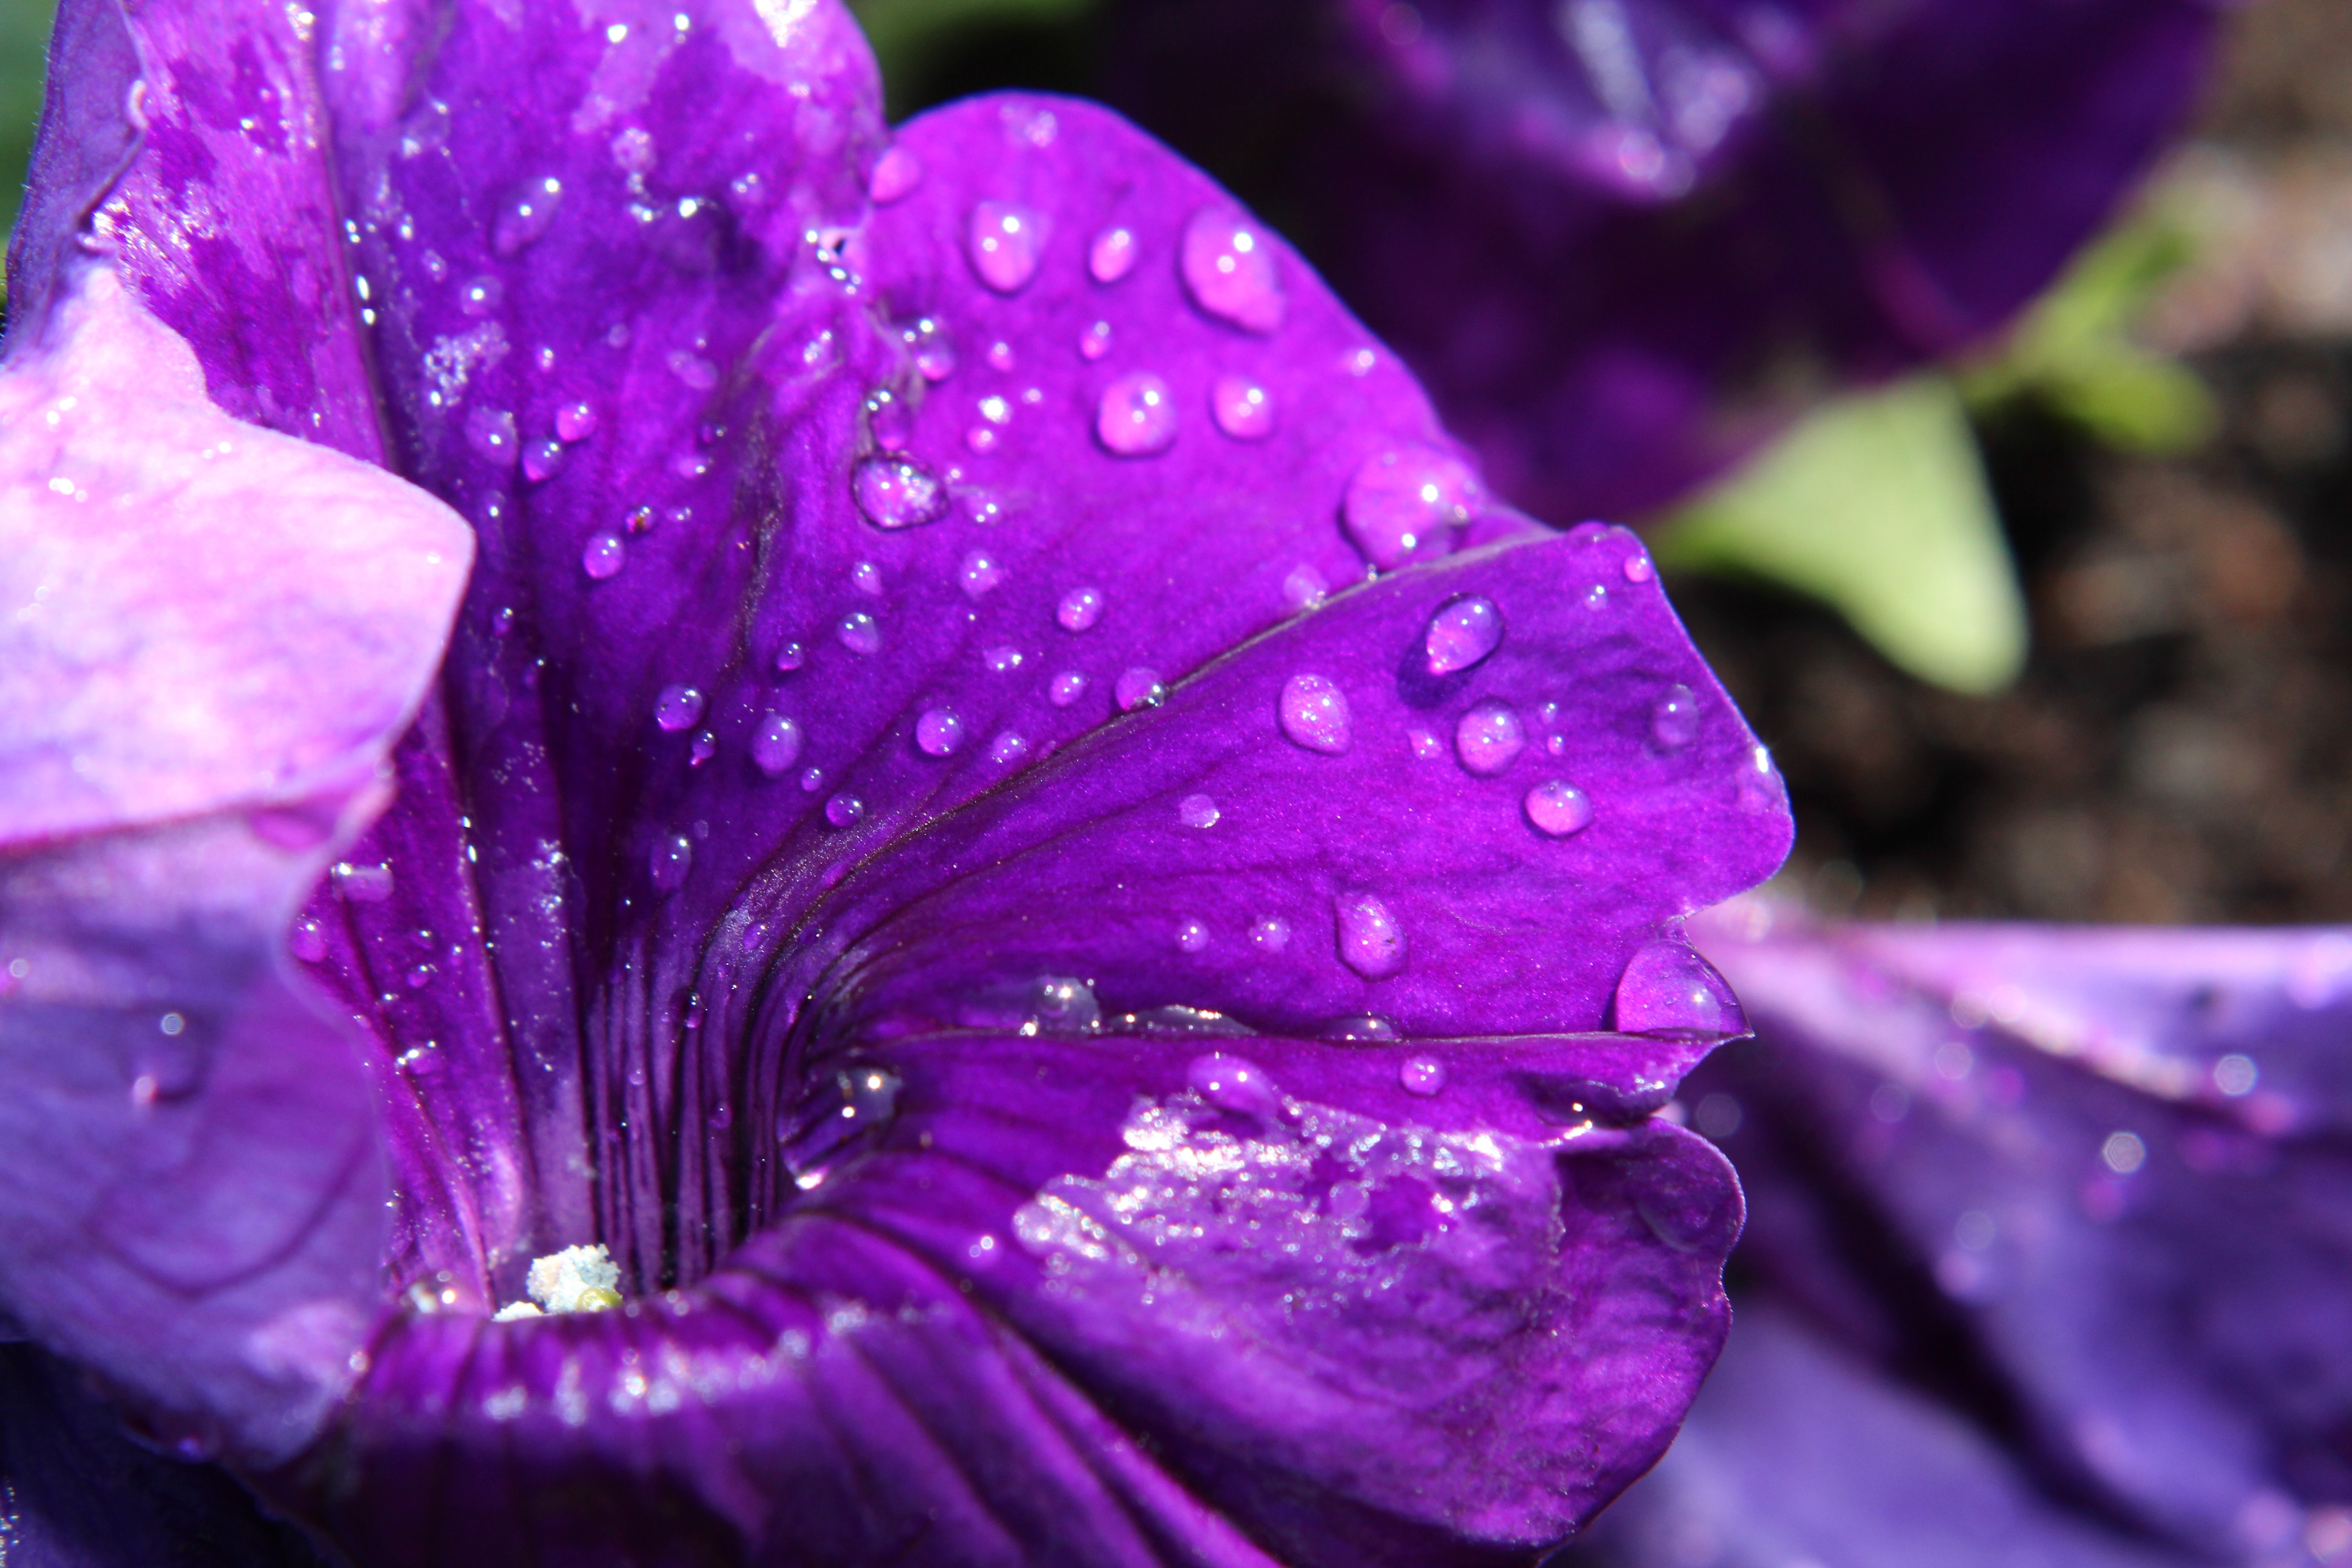
blossom, plant, photography, leaf, flower, purple, petal, bloom, flora, wildflower, flowers, close up, shrub, petunia, macro photography, flowering plant, nachtschattengew chs, balcony plants, land plant, violet family